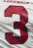
Number: 3